Chris Seefried

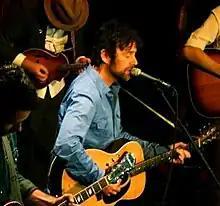
Seefried performing

Seefried recorded solo debut "Denim Blue" in between touring as Rosanne Cash's guitar player. It was recorded in studios in New York City and Los Angeles, and includes a cast of friends, Gary DeRosa (Gods Child, Joe 90), Tony Shanahan (Patti Smith), Richard Lloyd (Television), as well as co-producers David Immergluck (Counting Crows) and Rich Pagano (Fab Faux).